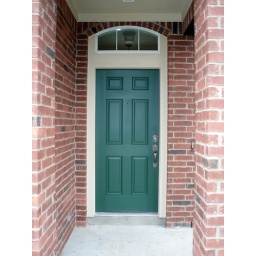
front door in green